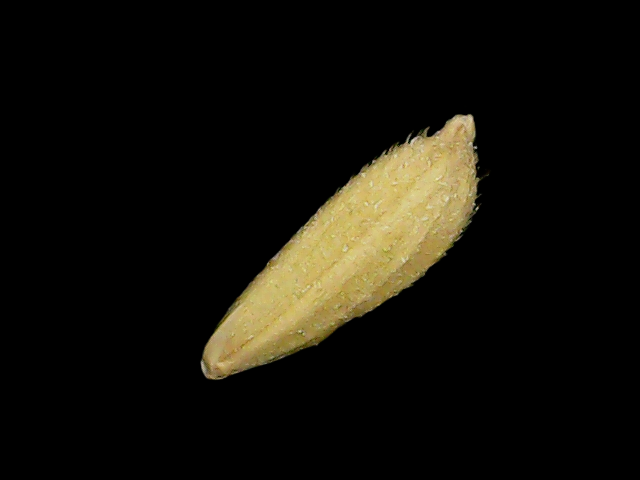
Rice variety: Binadhan17